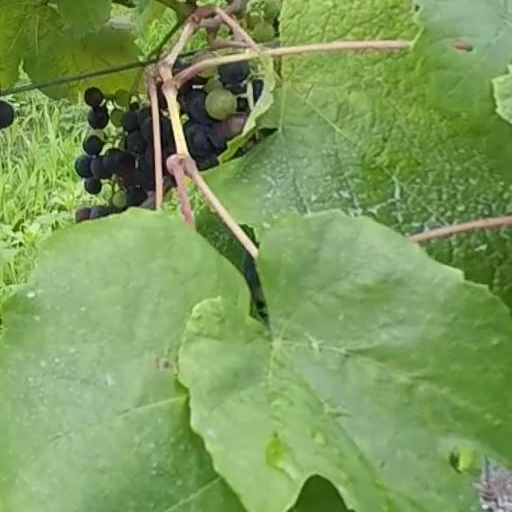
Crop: grape